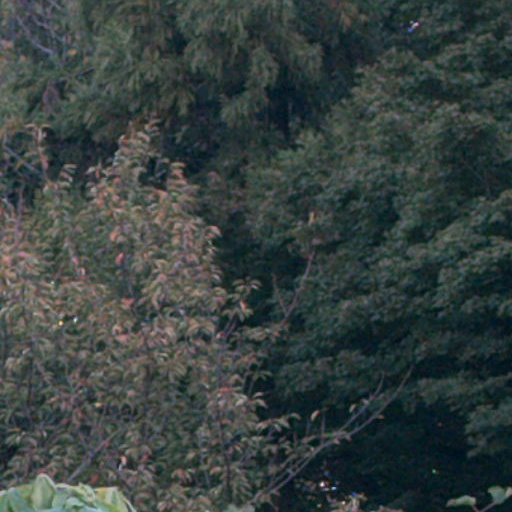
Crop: cassava